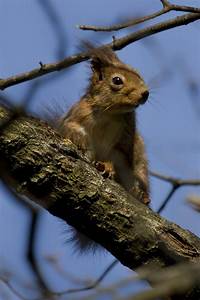
Label: scoiattolo